American Relief Administration

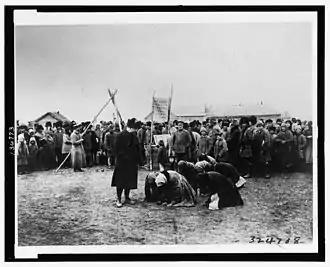
American Relief Administration operations in Russia, 1922

American Relief Administration (ARA) was an American relief mission to Europe and later post-revolutionary Russia after World War I. Herbert Hoover, future president of the United States, was the program director.